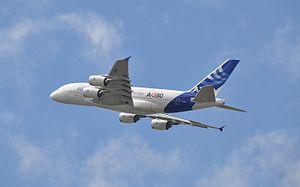
Airbus A380 au Salon du Bourget
Cet article est une chronologie du programme Airbus A380, programme aéronautique développé par l'avionneur européen Airbus.